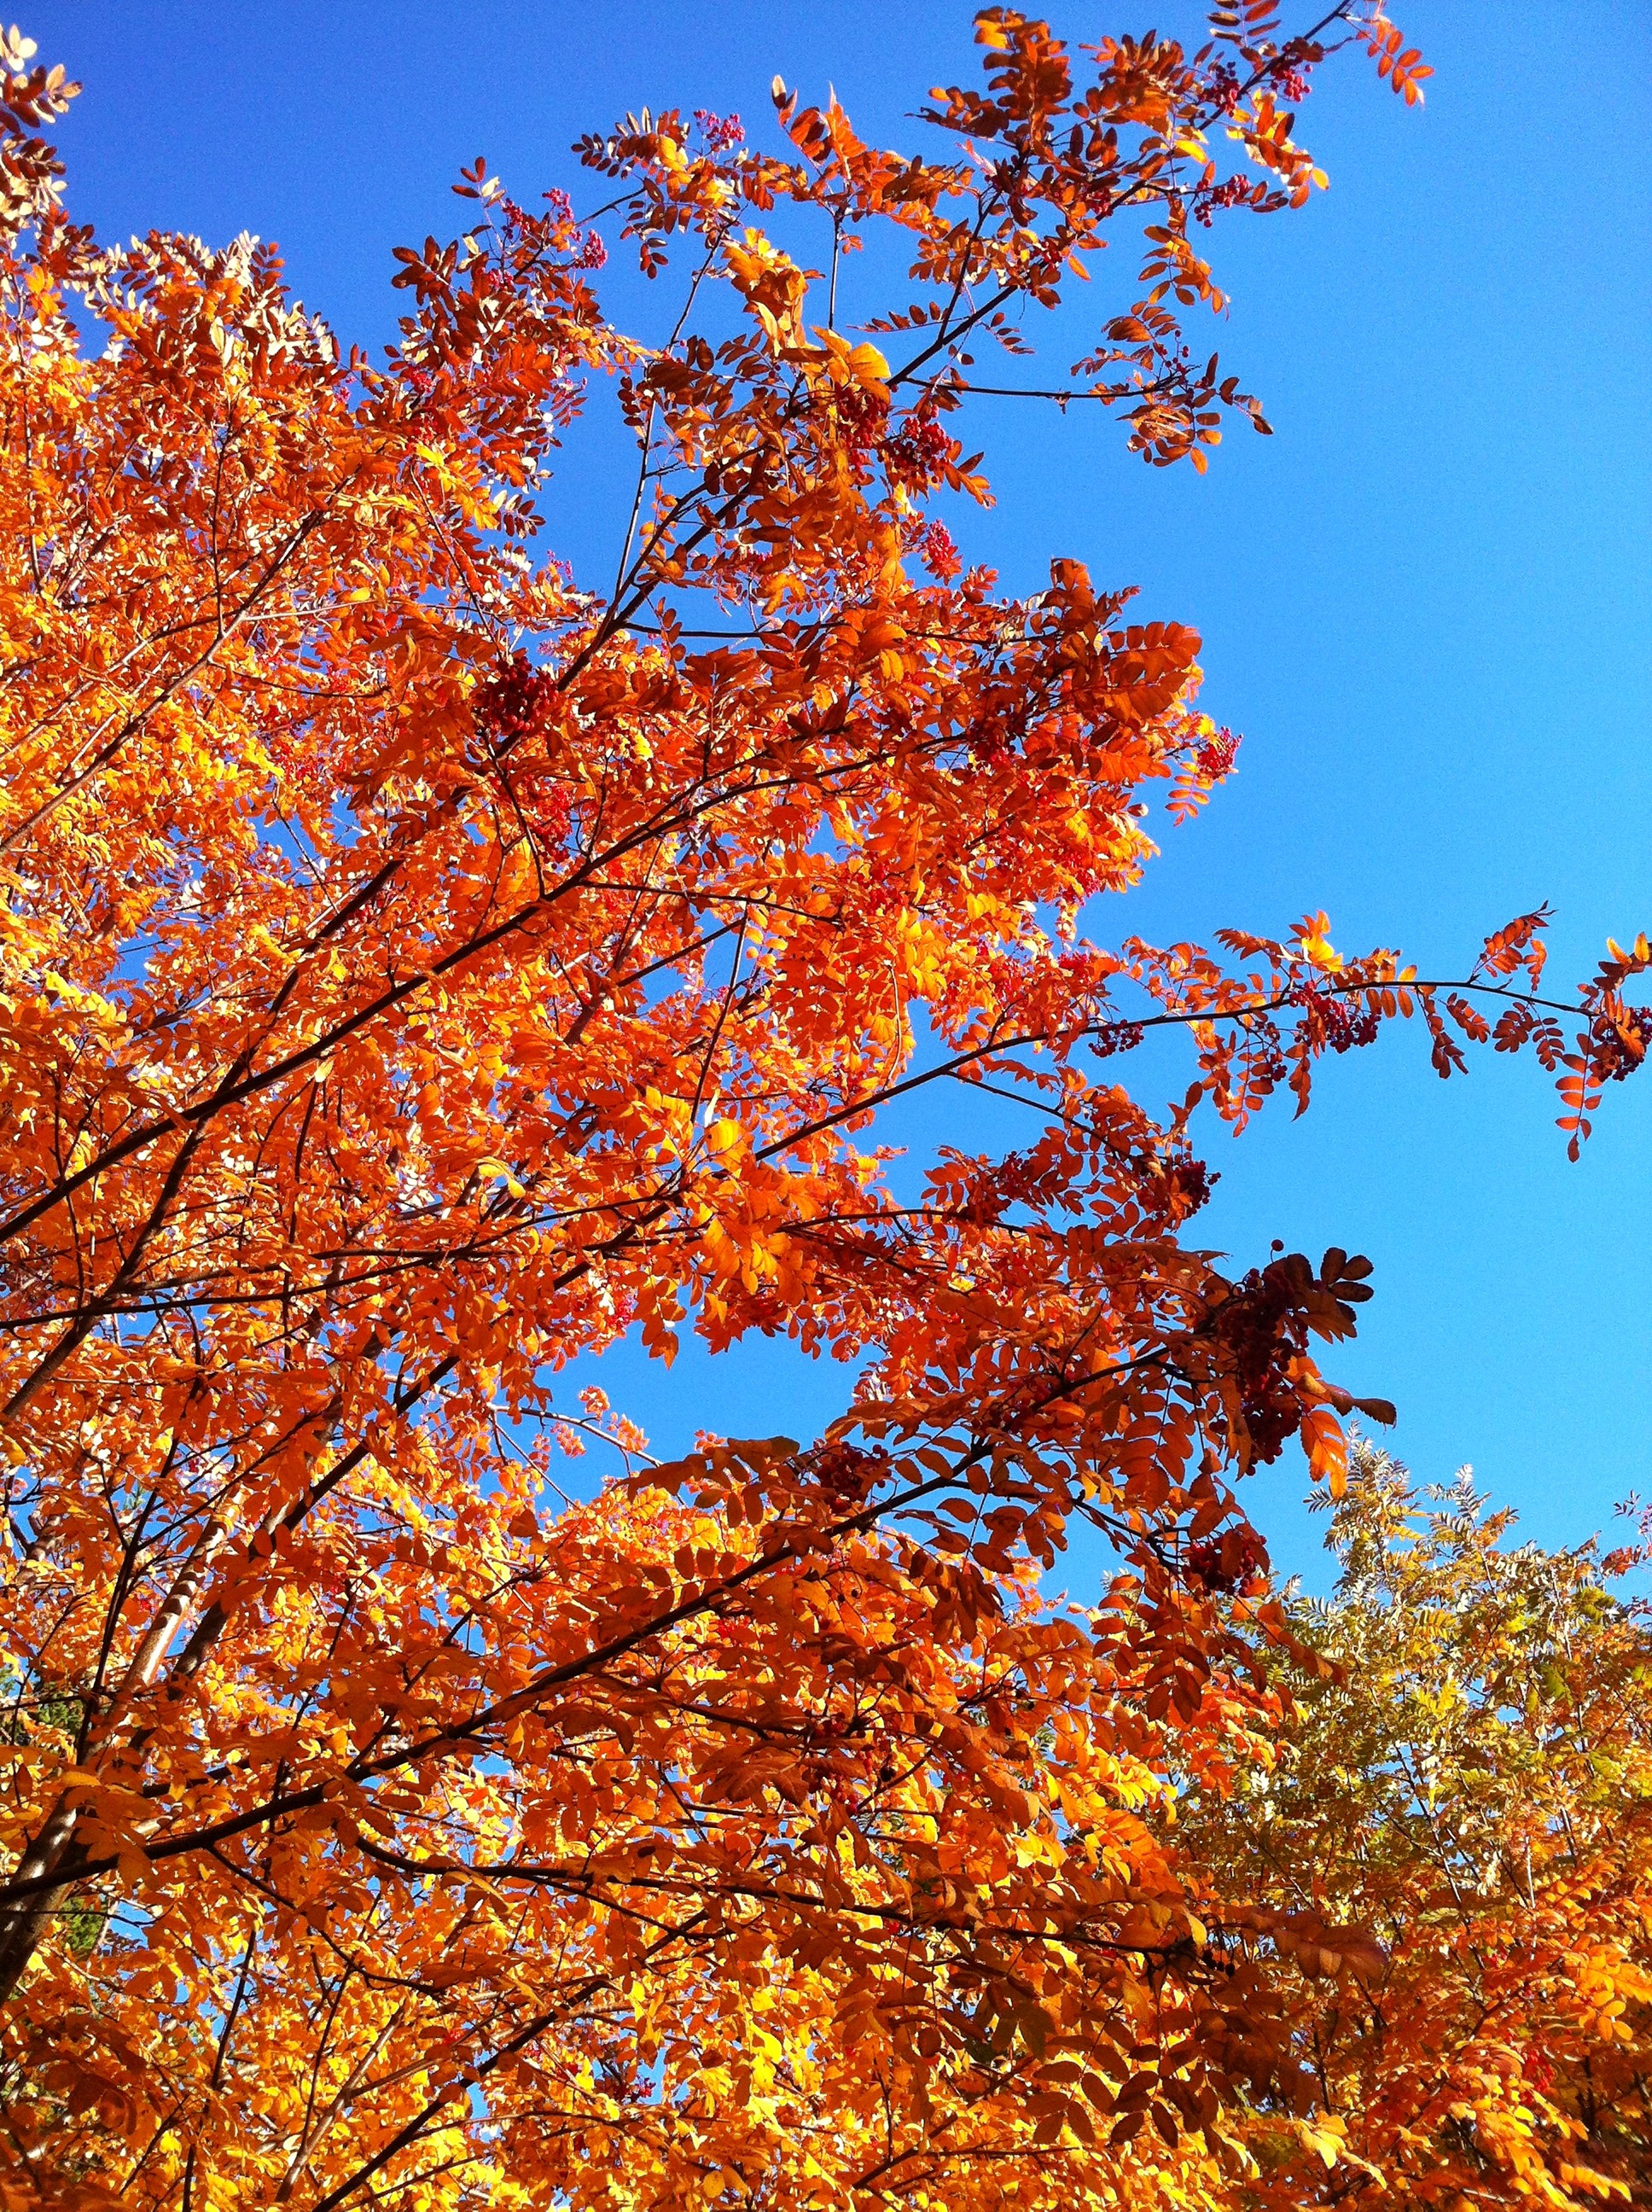
tree, branch, plant, sky, leaf, flower, autumn, season, maple tree, blue sky, deciduous, autumn forest, ecosystem, golden autumn, flowering plant, woody plant, land plant